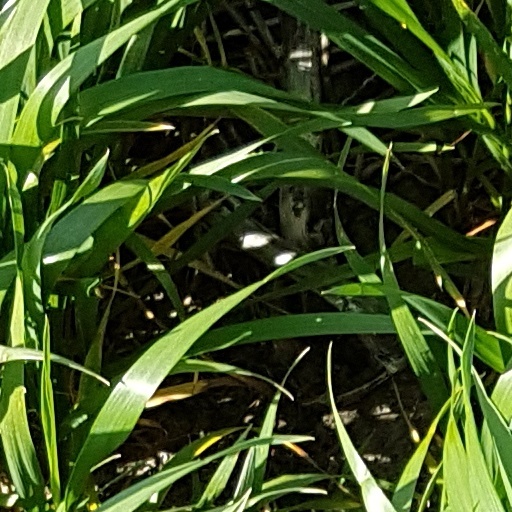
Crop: wheat